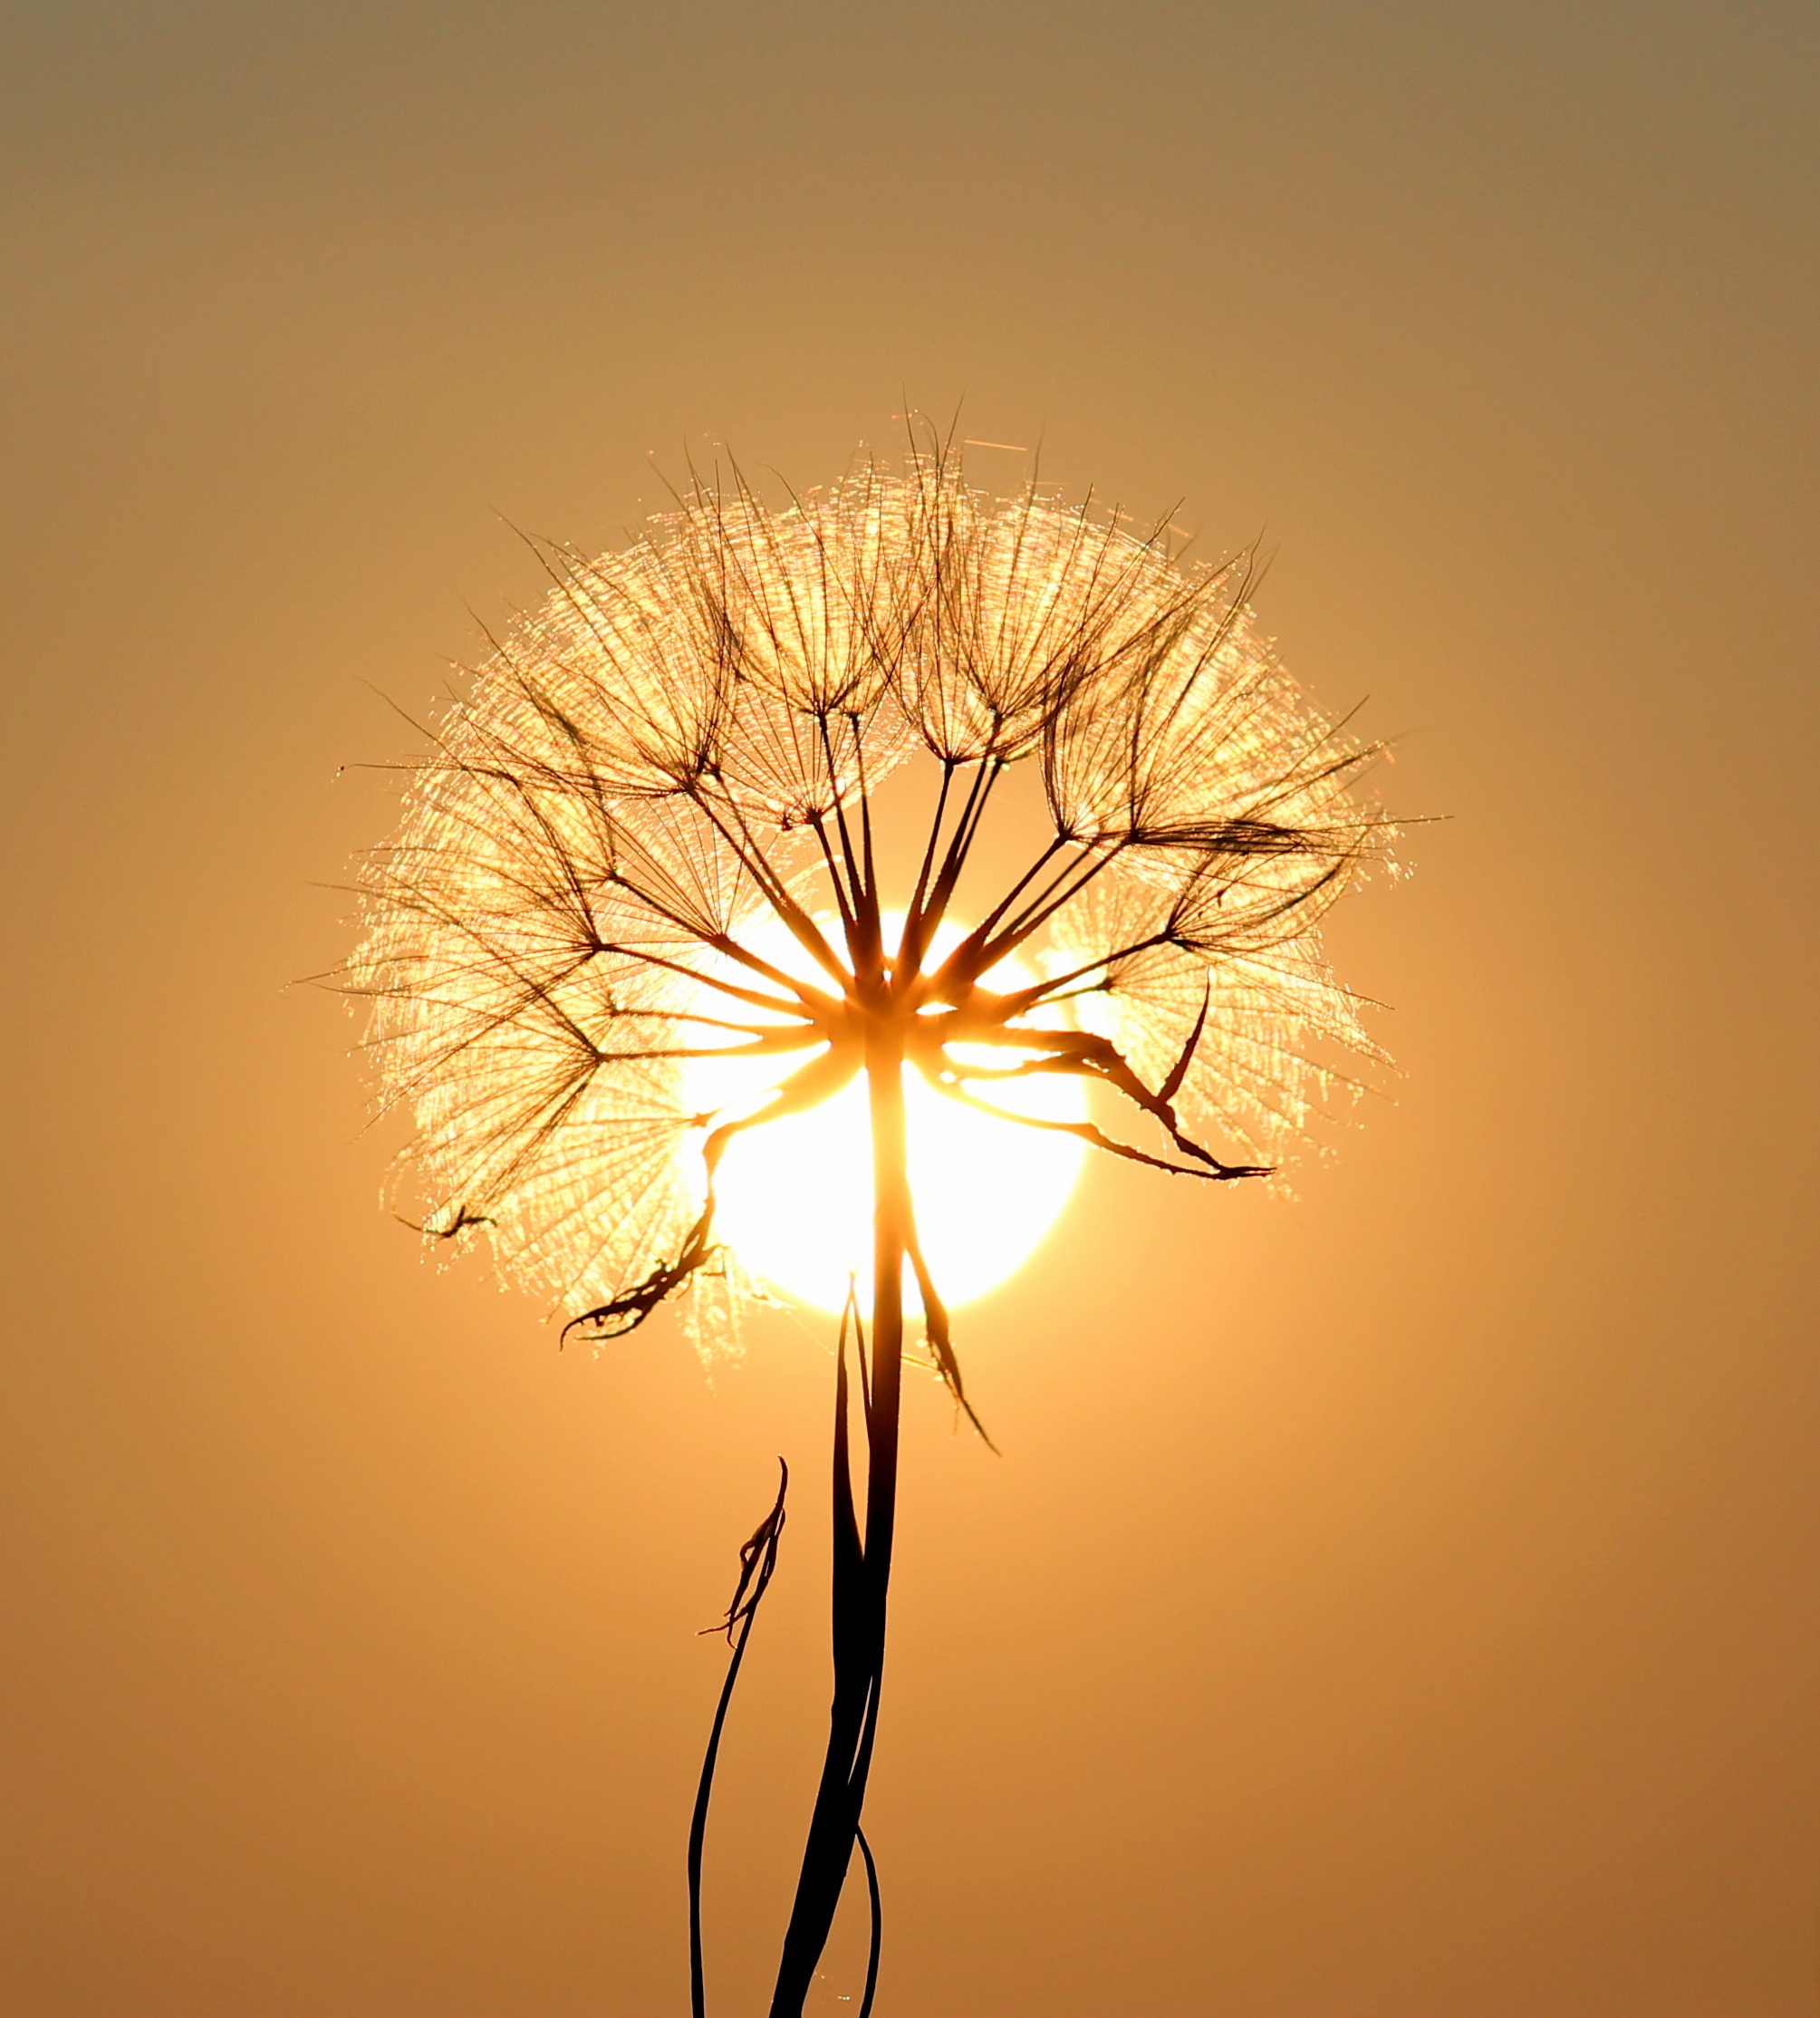
tree, water, nature, horizon, branch, dew, plant, sky, sun, sunrise, sunset, dandelion, sunlight, morning, leaf, flower, yellow, plants, macro photography, flowering plant, grass family, plant stem, land plant, arecales